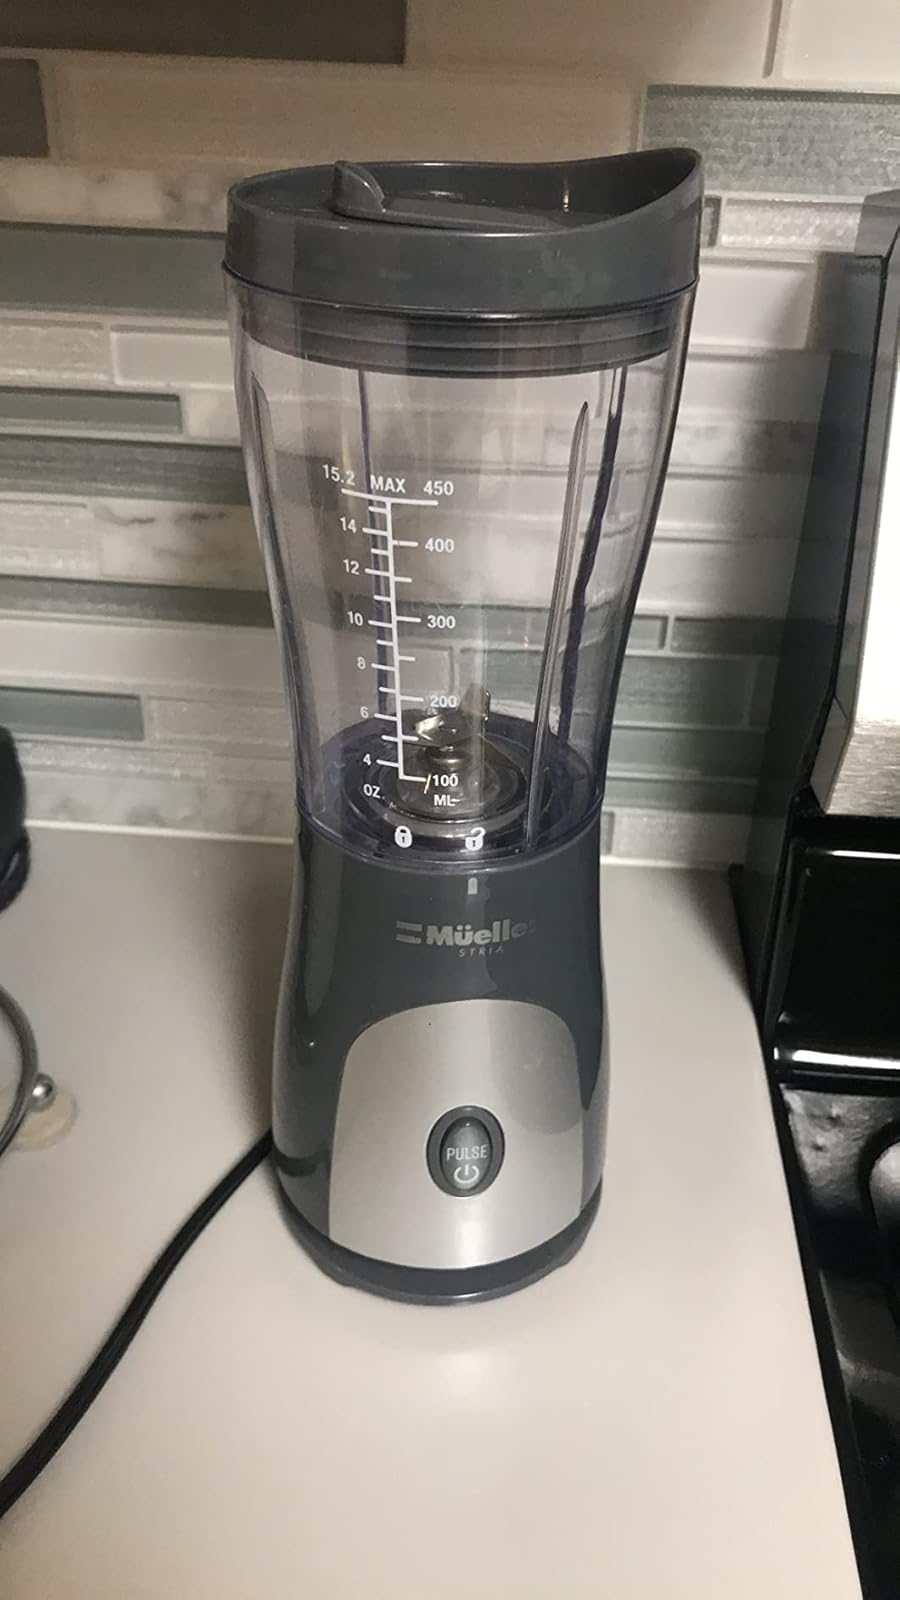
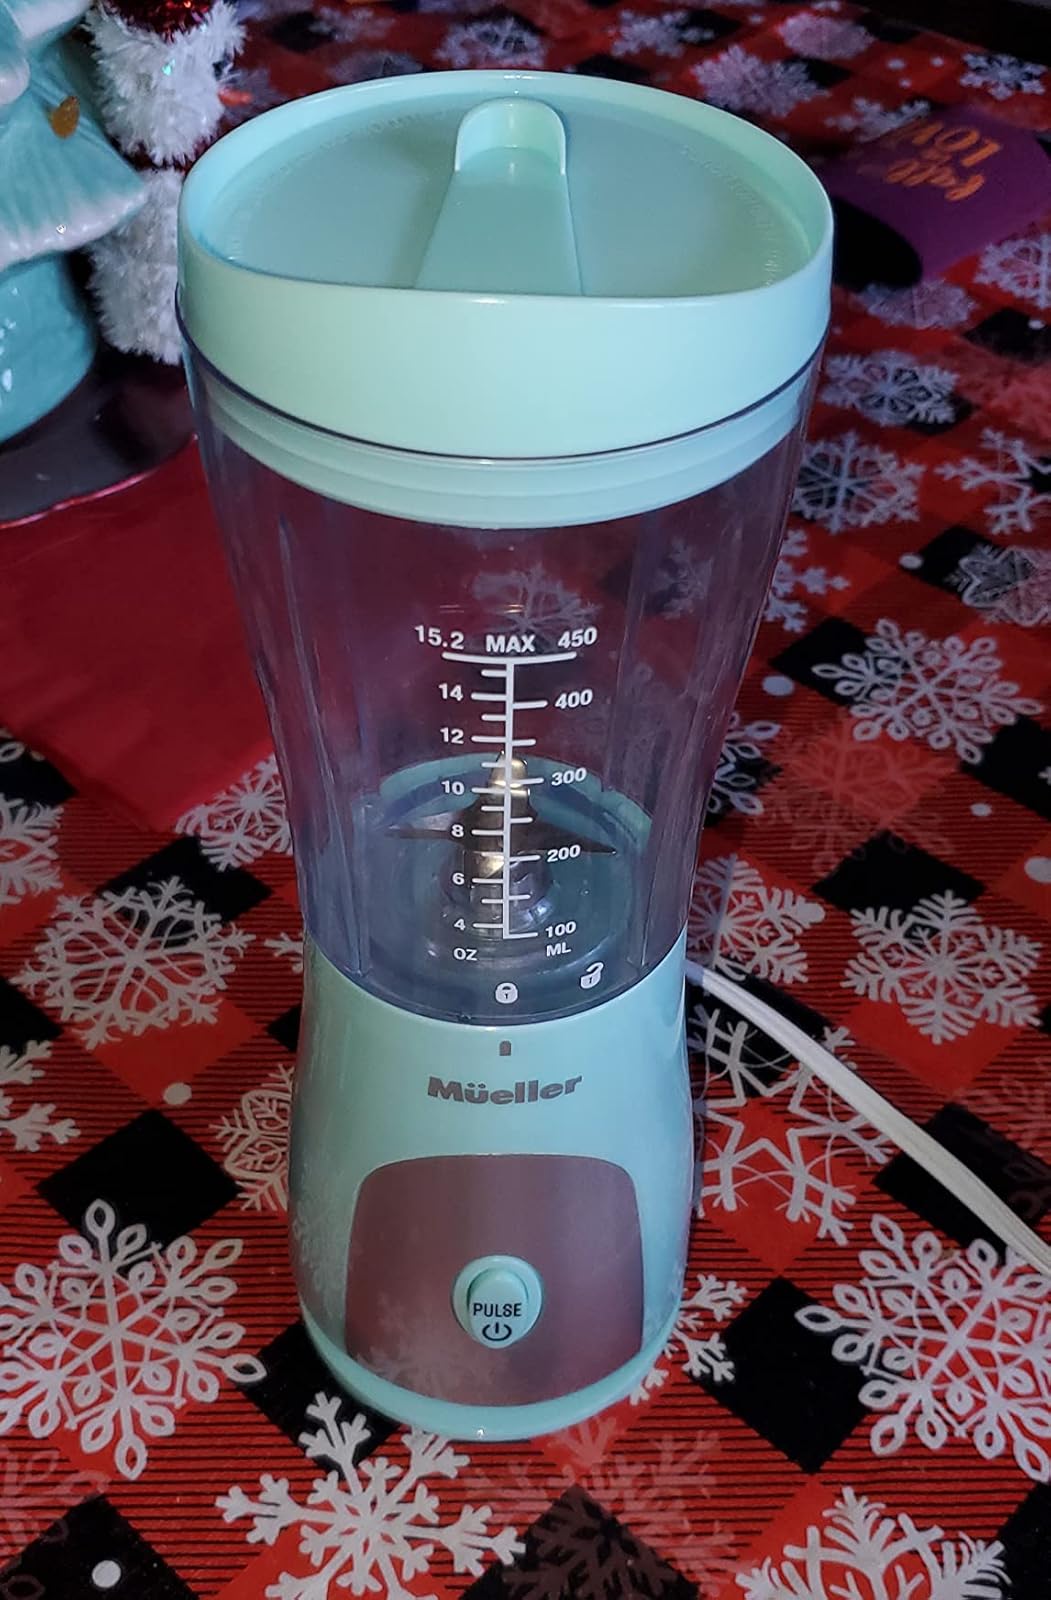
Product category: items_blender
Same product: no